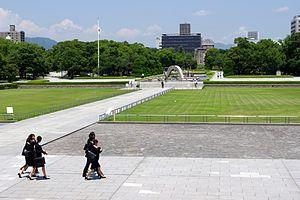
Le parc du Mémorial de la Paix de Hiroshima est un parc situé dans le centre-ville de Hiroshima, au Japon. Ouvert le 1ᵉʳ avril 1954, il fut créé par l'architecte Kenzō Tange afin de commémorer les victimes du bombardement atomique de Hiroshima. De nombreux bâtiments ont été construits en souvenir de l'attaque et dans l'espoir d'une paix durable.